Downtown Eastside

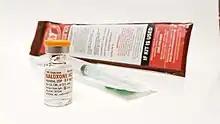
An emergency opioid overdose kit, containing a single dose of naloxone, needle, and syringe.

There are no official population figures for the DTES. Estimates have ranged from 6,000 to 8,000; the geographic boundaries associated with these figures were not provided.